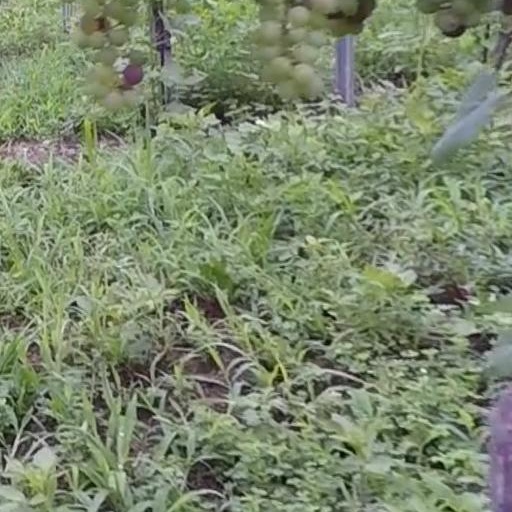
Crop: grape